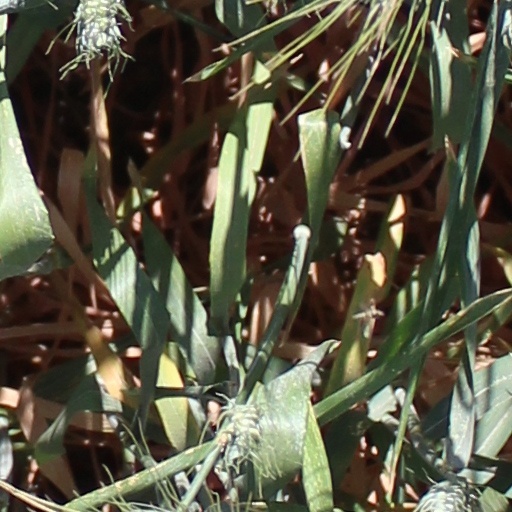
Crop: wheat